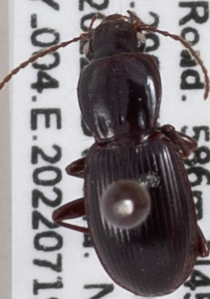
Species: Pterostichus pumilus
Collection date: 2022-07-19
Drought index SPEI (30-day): -1.28
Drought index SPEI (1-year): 1.13
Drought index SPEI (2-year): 0.47